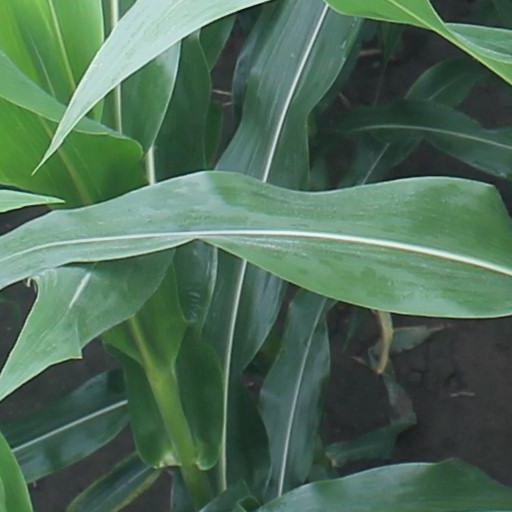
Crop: maize; corn